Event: Nepal Earthquake
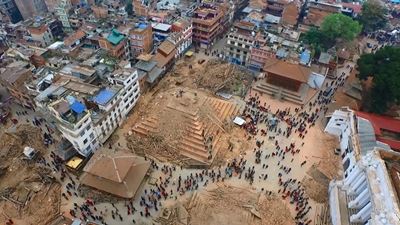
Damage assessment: damage